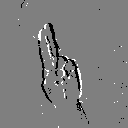
ASL letter: u